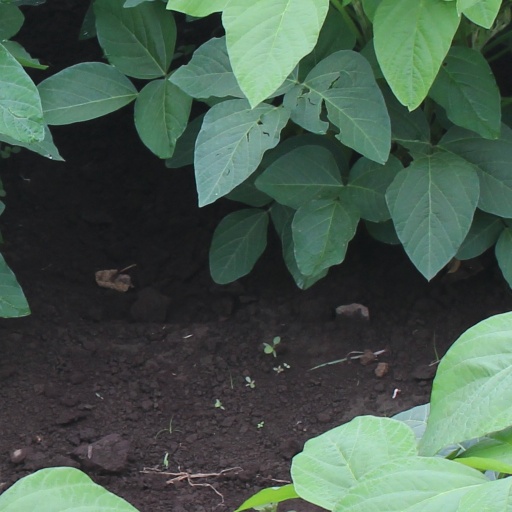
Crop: soybean